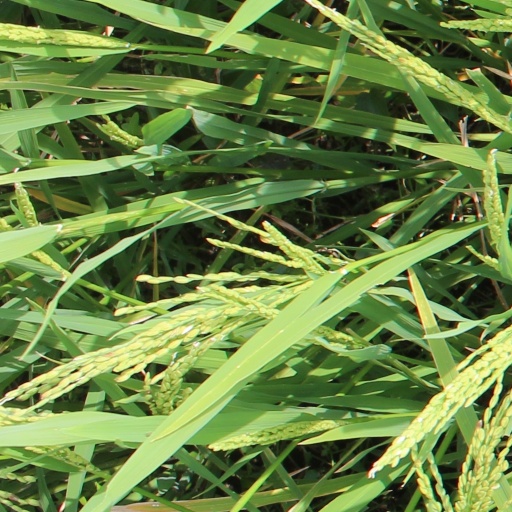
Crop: rice